60th Fighter Squadron

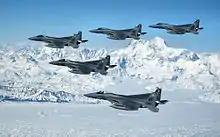
Five 60th Fighter Squadron F-15Cs soar over the Alaska mountains while participating in Red Flag Alaska 07-1

In September 1971, the squadron was reactivated at Eglin Air Force Base, Florida as the 60th Tactical Fighter Squadron of the 33d Tactical Fighter Wing, flying the McDonnell F-4E Phantom II until transitioning to the McDonnell Douglas F-15A Eagle in the late 1970s. In 1979, the unit participated in the "Kadena Ready Eagle" program in which the members of the 60th trained new F-15 pilots stationed at Kadena Air Base, Japan.